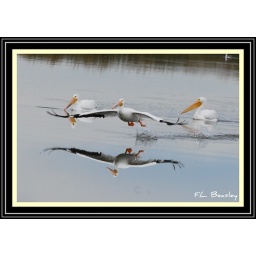
This white pelican takes flight over glassy smooth surface showing a very clear reflection below.